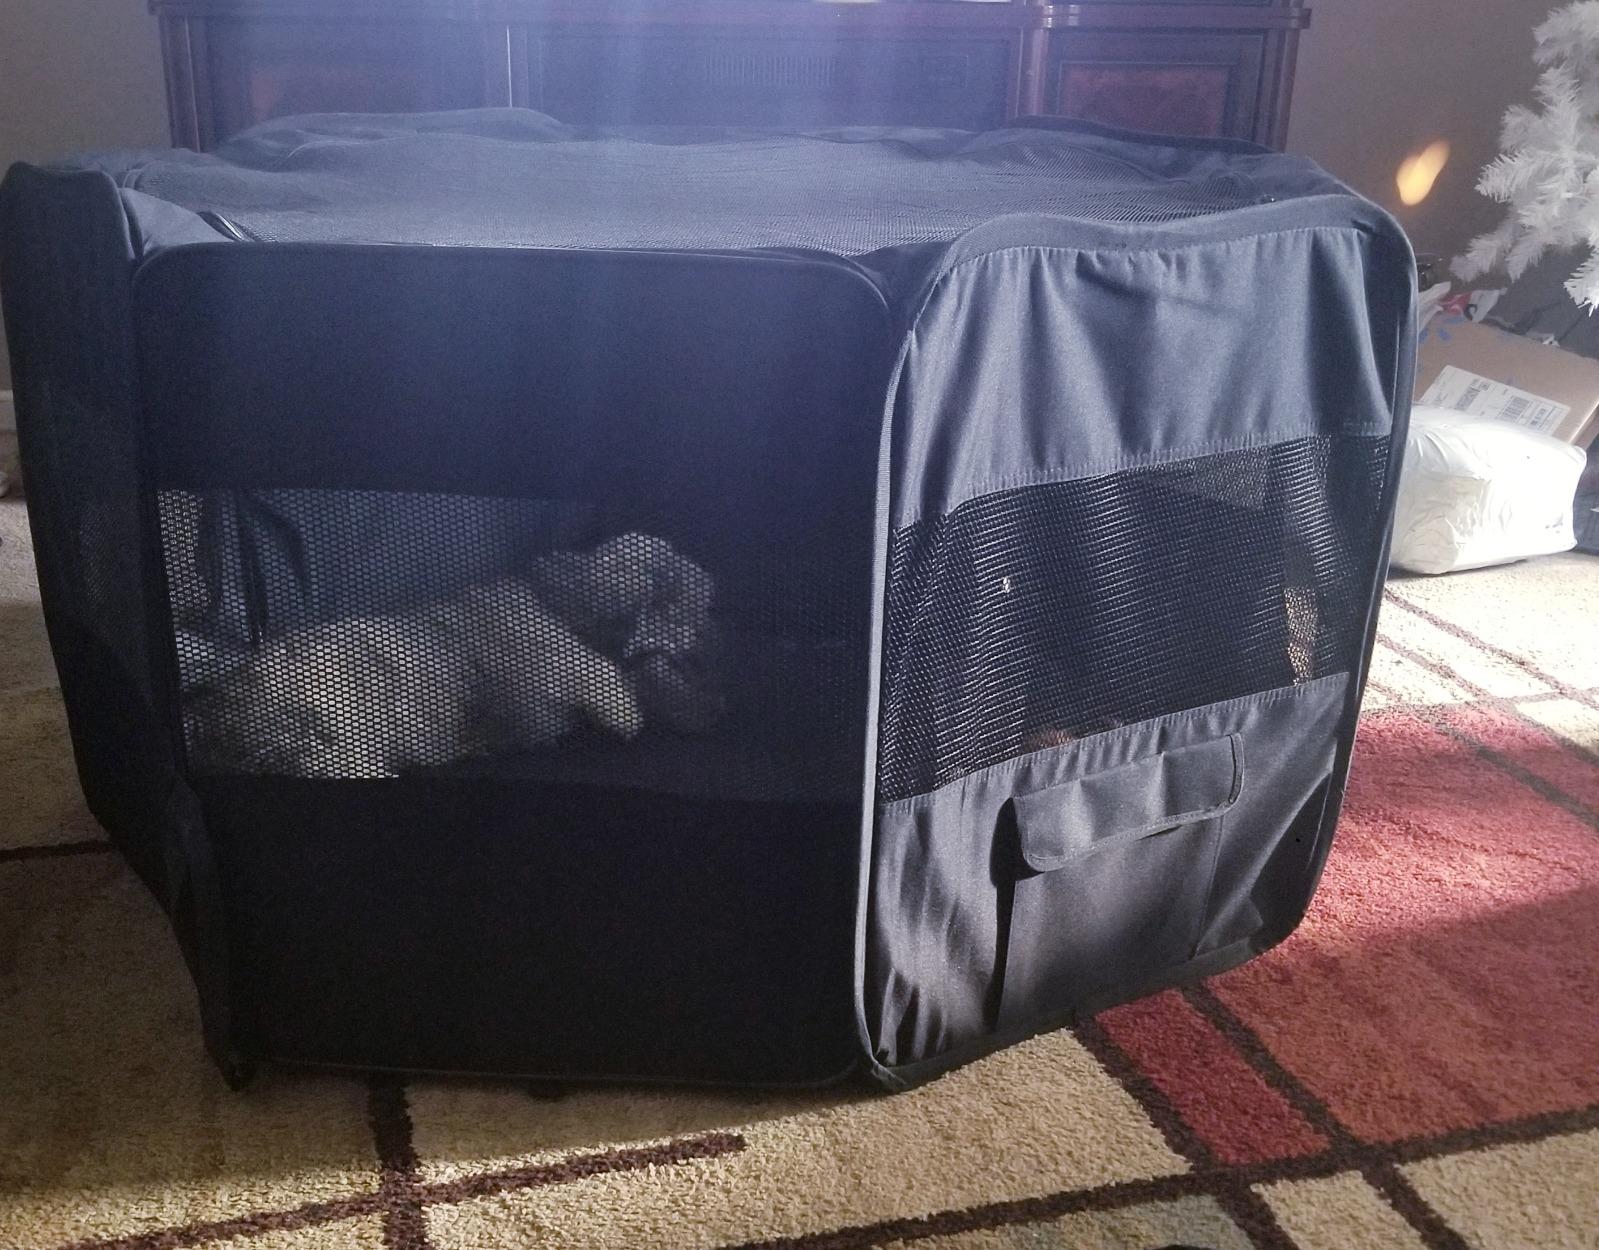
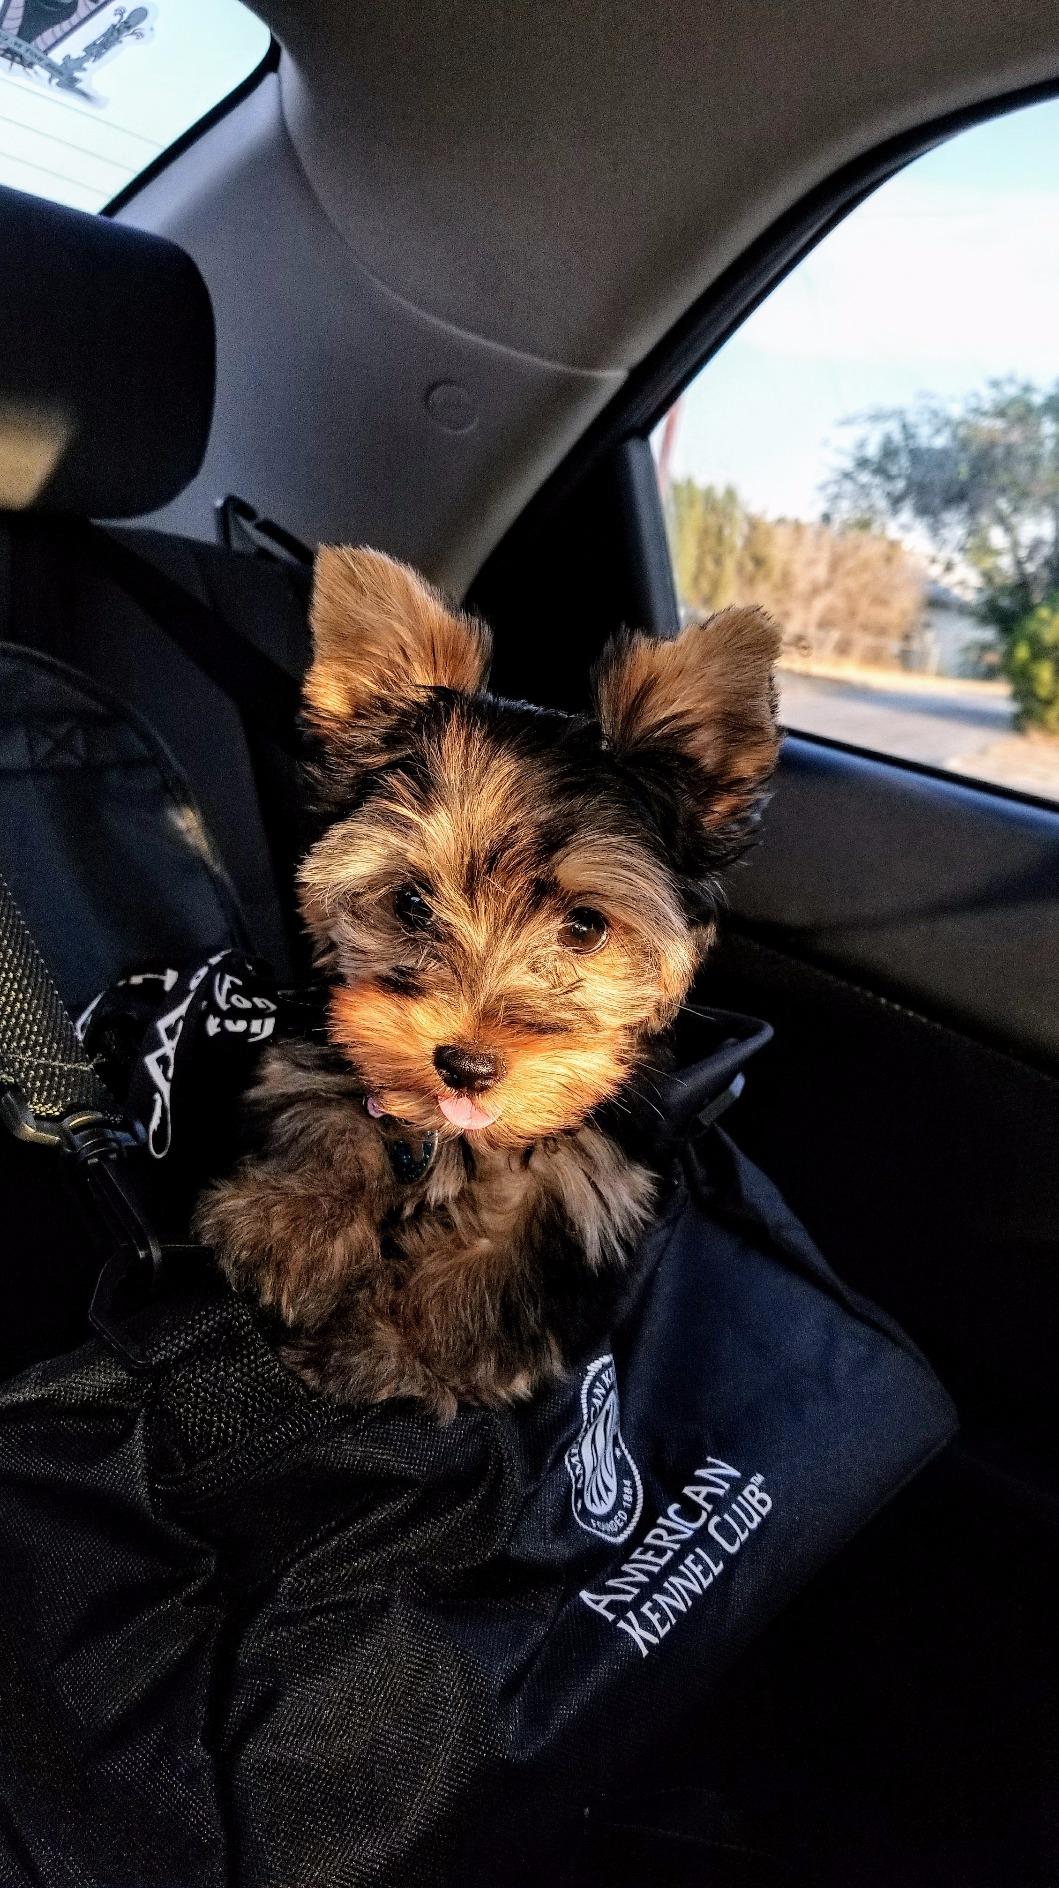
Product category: items_kennel
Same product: no